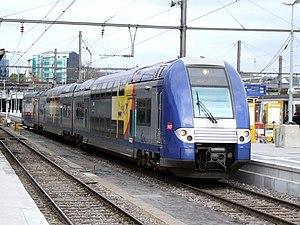
Cette liste recense les parcs de matériels roulants utilisés par le réseau TER Grand Est.